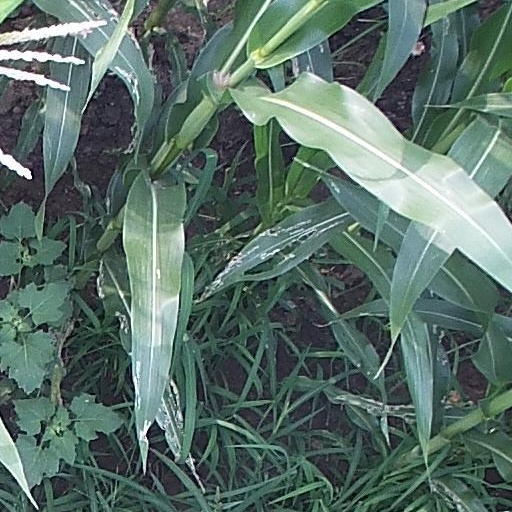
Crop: maize; corn